Mei Fong

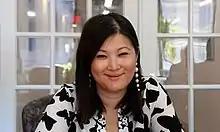

Mei Fong (born August 8, 1972), also known as Fong Foongmei, is a Malaysian-born American journalist who was staff reporter for the China bureau for "The Wall Street Journal". In April 2007, she was awarded the Pulitzer Prize for International Reporting as part of the bureau's "sharply edged reports on the adverse impact of China's booming capitalism on conditions ranging from inequality to pollution." She is "believed to be the first Malaysian ... to achieve this distinction."